List of fictional lesbian characters

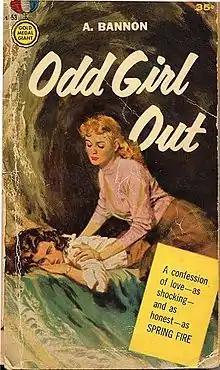
Cover of "Odd Girl Out", first novel in "The Beebo Brinker Chronicles" by Ann Bannon.

This is a list of lesbian characters in fiction, i.e. characters that either self-identify as lesbian or have been identified by outside parties to be lesbian. Listed characters are either recurring characters, cameos, guest stars, or one-off characters. This page does not include lesbian characters in television, animation, or film.